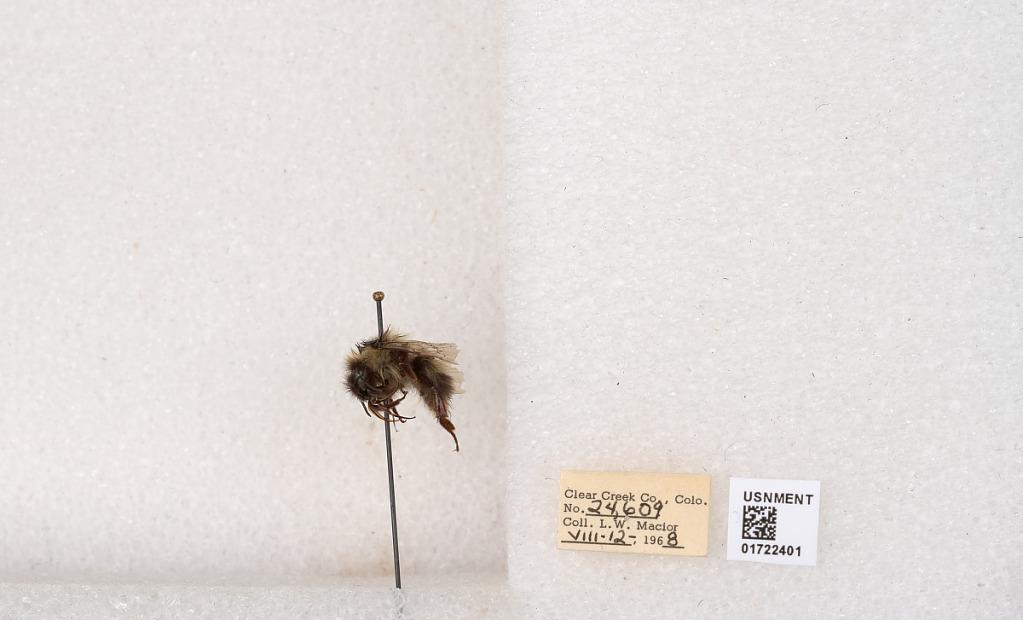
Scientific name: Bombus kirbyellus
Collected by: L. Macior
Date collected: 1968-8-12
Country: United States
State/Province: Colorado
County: Clear Creek
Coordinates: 39.6891, -105.644